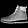
Label: Ankle boot